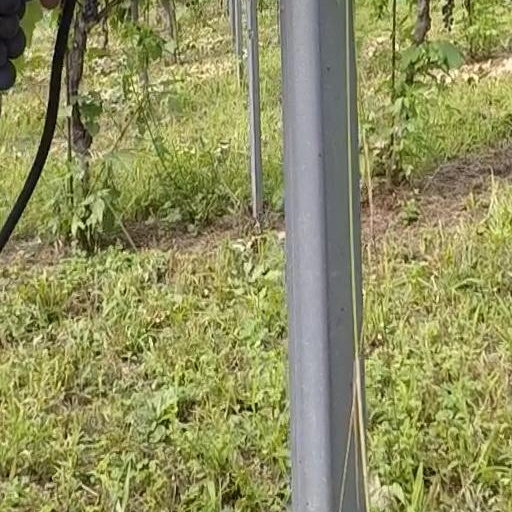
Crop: grape